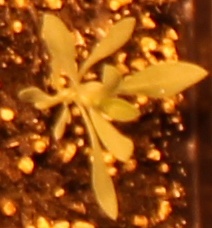
Label: Kochia